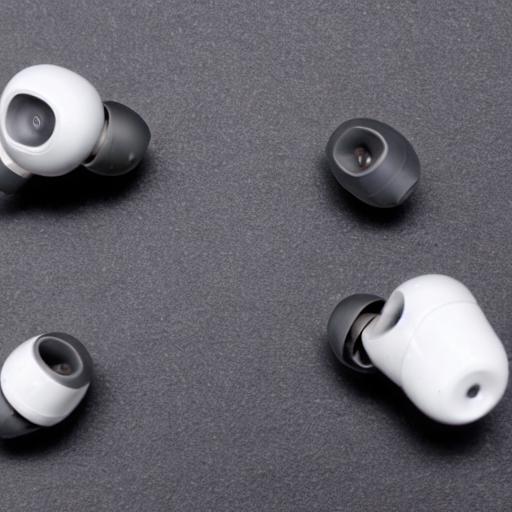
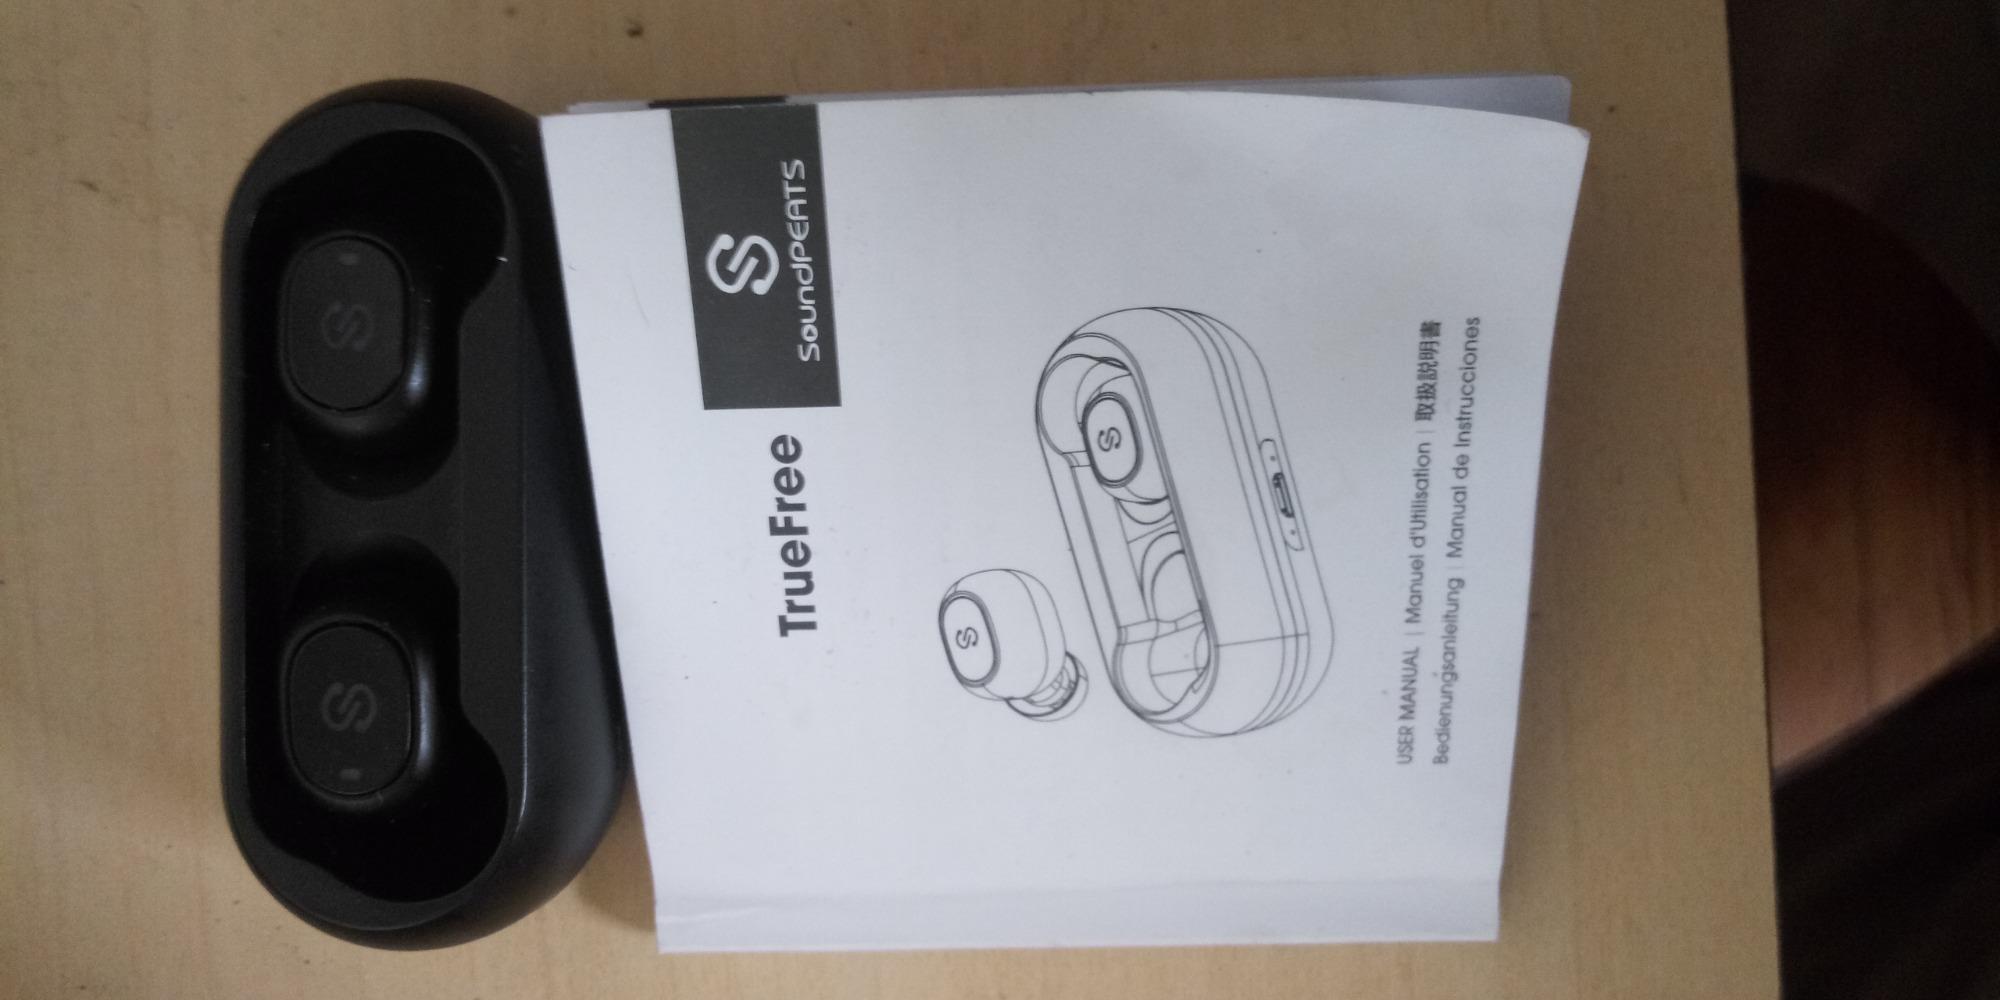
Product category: earbuds
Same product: no